And the Oscar Goes To

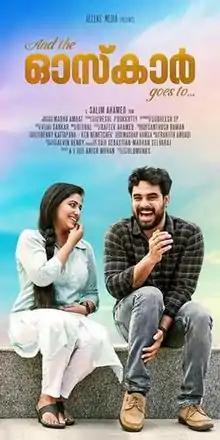

And the Oscar Goes To is a 2019 Indian Malayalam-language drama film written and directed by Salim Ahamed and starring Tovino Thomas.